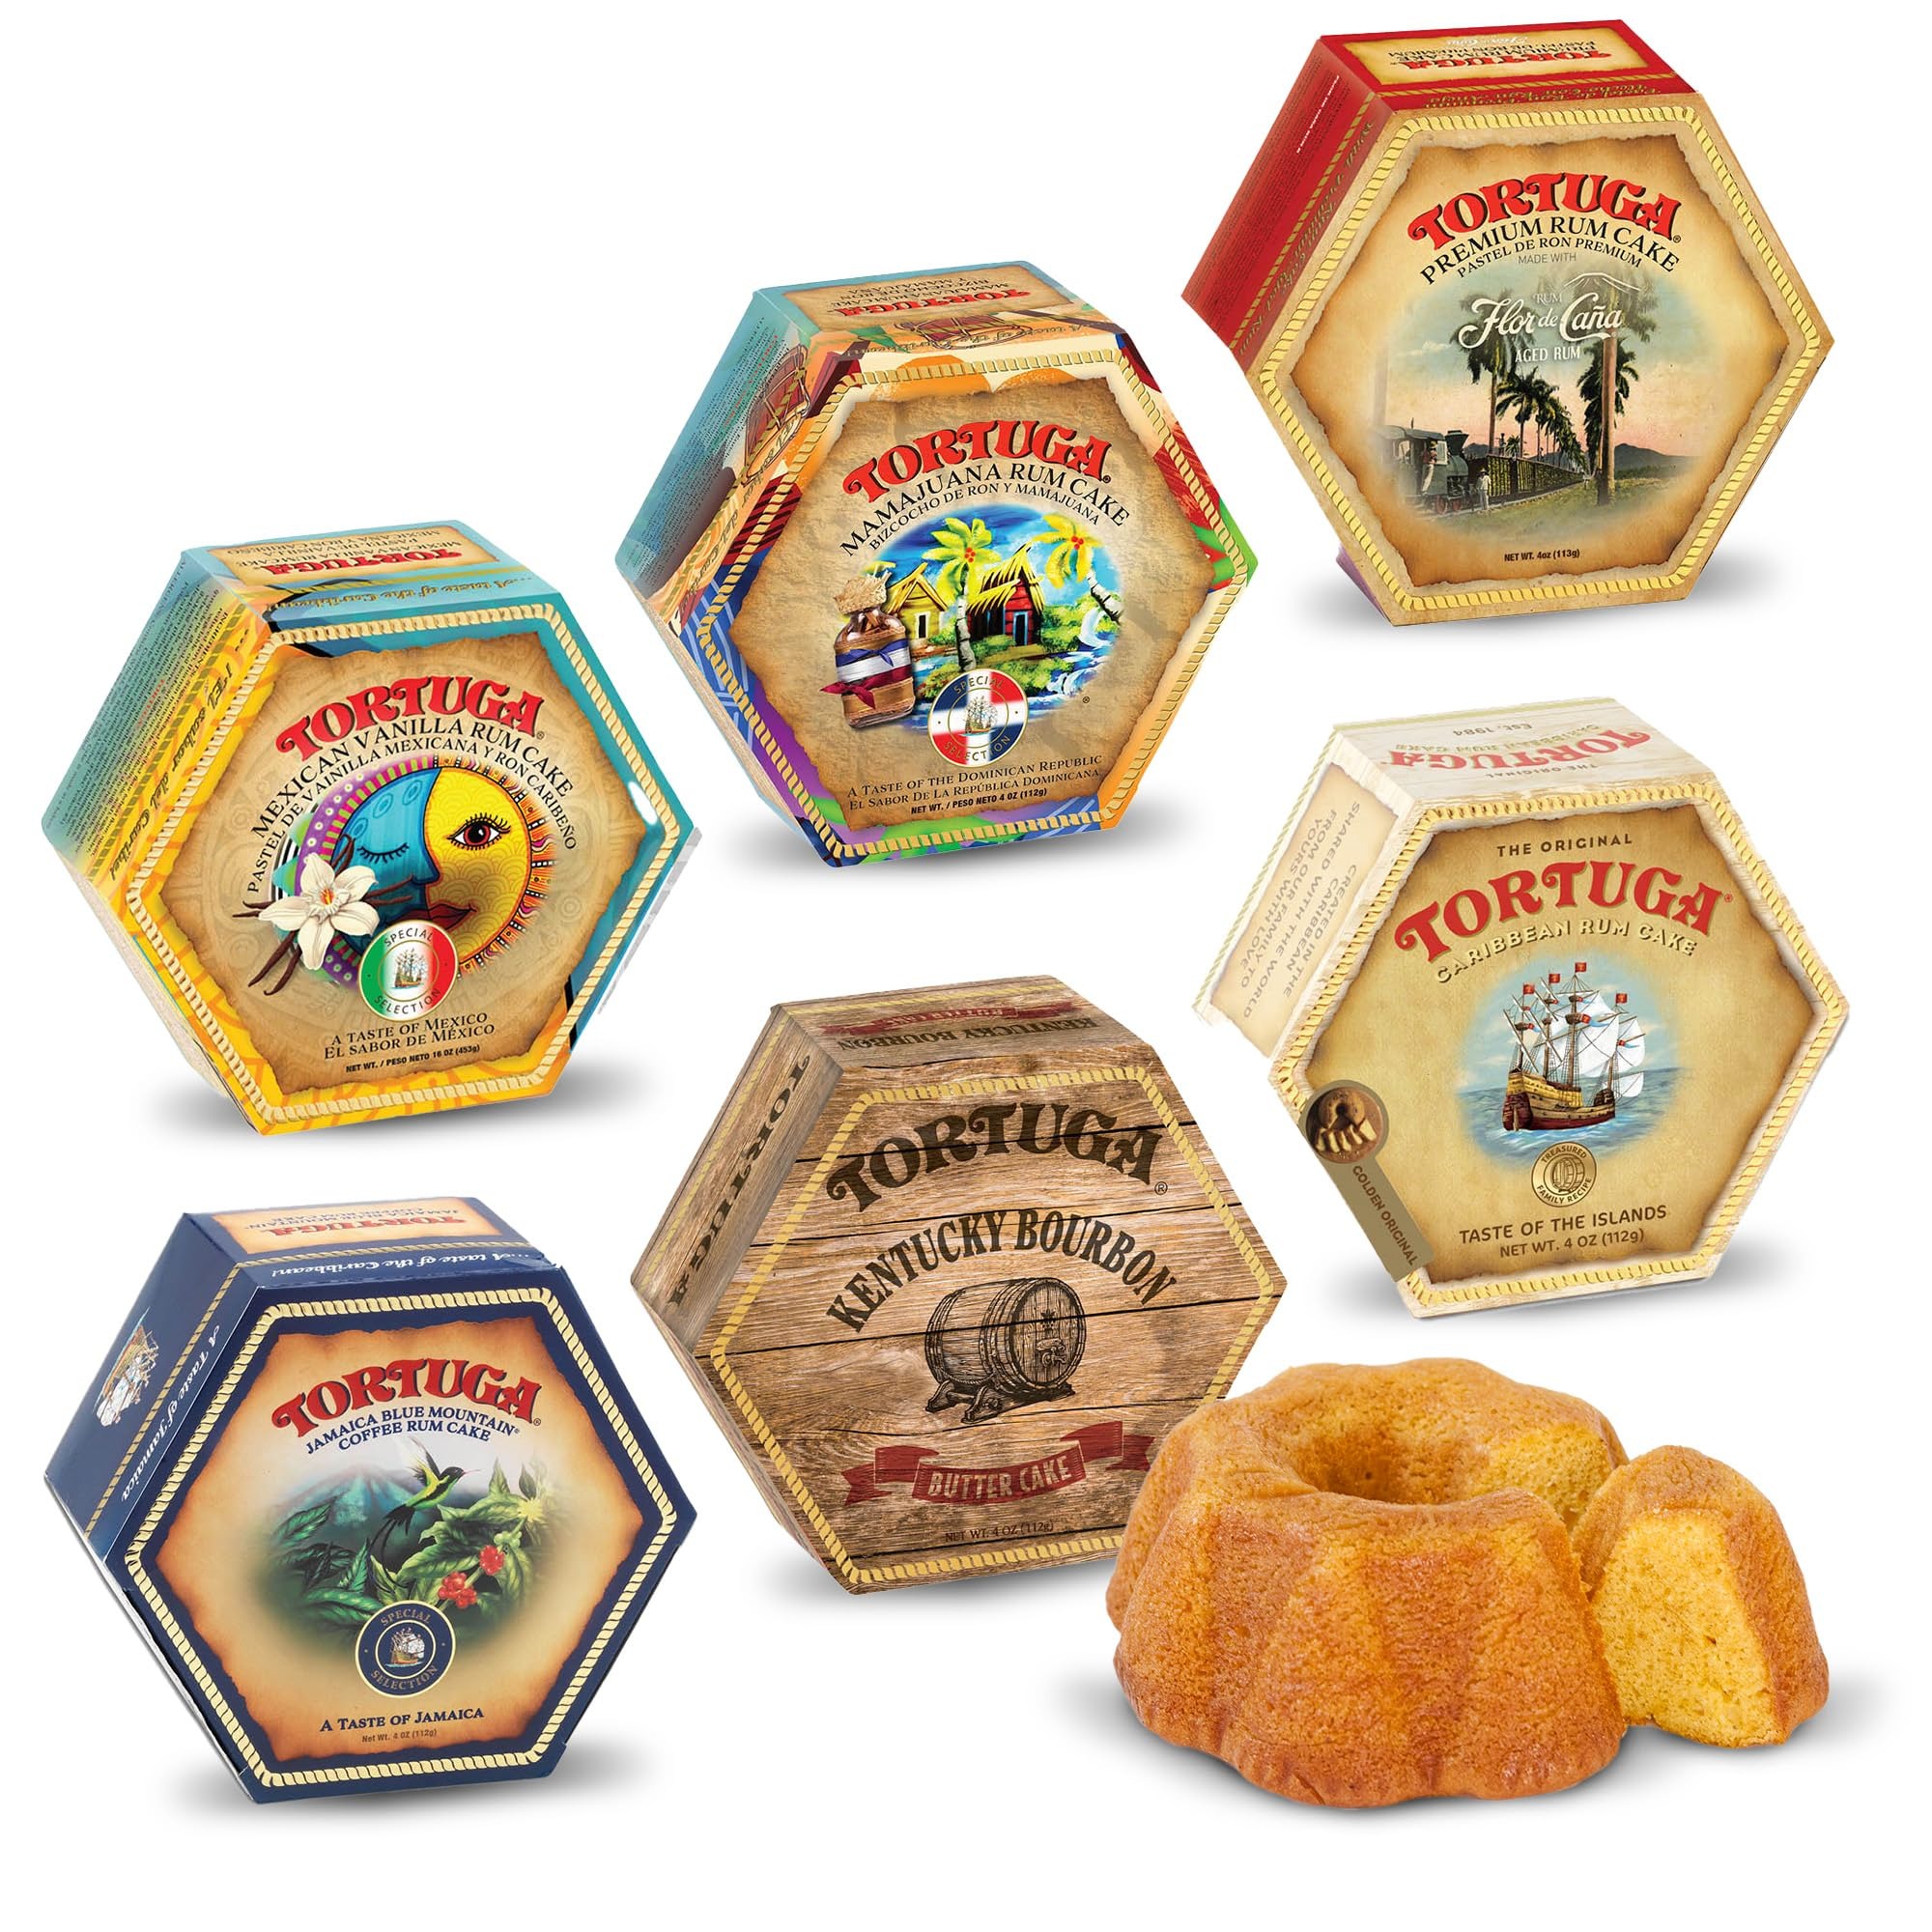
Item Name: TORTUGA Provenance Rum Cake Variety Pack – 4 oz. - 6 Pack - The Perfect Premium Gourmet Gift for Stocking Stuffers, Gift Baskets, and Christmas Gifts - Great Mini Cakes for Delivery
Bullet Point 1: INCLUDES: 6 4oz gourmet cakes from our regional flavors; Kentucky Bourbon, Mamajuana, Mexican Vanilla, Blue Mountain Coffee, Caribbean Pineapple, Flor de Caña. Embark on a culinary journey and savor the finest flavors from around the world.
Bullet Point 2: DELICIOUS BAKERY DESSERT: Indulge in a decadent and unique flavorful experience with the distinct taste of Tortuga’s gourmet rum cakes and spirit cakes. Hand-glazed with the finest quality rum and spirits, these handcrafted cakes offer a velvety, buttery, and moist texture that melts in your mouth.
Bullet Point 3: MAXIMUM FRESHNESS: Enjoy our freshly baked dessert. Our gourmet cakes and spirit cakes are packaged in a premium giftable box, and vacuum-sealed to lock in the delicious freshness for up to 12 months. Made with only the finest ingredients.
Bullet Point 4: PERFECT FOR ALL OCCASIONS: These mini cakes are perfect for any occasion, whether it's a sweet ending to your meal or as an indulgent afternoon snack. Each bite is a burst of flavor that is sure to satisfy your cravings and leave you wanting more.
Bullet Point 5: FOR ALL GIFTING OCCASIONS: this special selection variety pack is the ultimate, thoughtful, and delicious food gift for birthday gift baskets or bakery dessert gift. The cakes are beautifully packaged and ready to be gifted, making them an impressive and unique gift.
Product Description: Bourbon, Mamajuana, Mexican Vanilla, Blue mountain coffee, Pineapple, Flor de Cana QUALITY: This is one of the best superior quality gourmet gift cakes on the market today and probably the last rum cake you will need to ever try! Just check our reviews. FINEST INGREDIENTS: We use only the finest high quality ingredients, including our specially blended oak barrel aged 5 year old Tortuga gold rum that is applied by hand. ALWAYS FRESH: Baked fresh every day in the Cayman Islands, then its vacuum sealed to lock in the delicious freshness. PERFECT: The perfect gourmet gift for birthdays, Father’s Day, Mother’s Day, Christmas and any other holiday. Our Caribbean rum cakes are baked fresh daily in the Cayman Islands. We use only the finest ingredients in our famous rum cakes The only preservative used is our specially blended "5 year old", oak barrel aged Tortuga Gold Rum. Each cake is individually hand glazed then vacuum packed, ensuring a shelf life of 6 months, or indefinitely if refrigerated or frozen.
Value: 24.0
Unit: Ounce

Price: 45.65